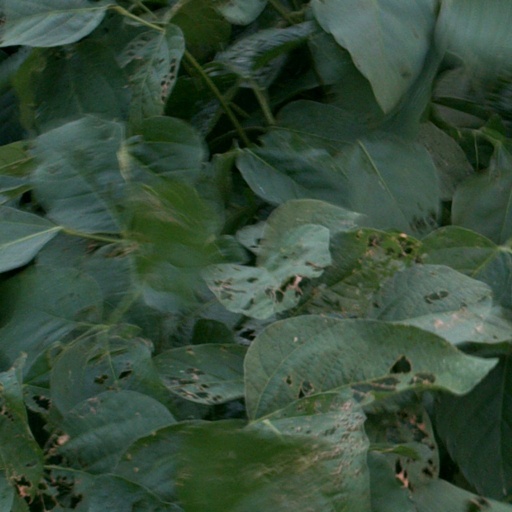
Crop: soybean